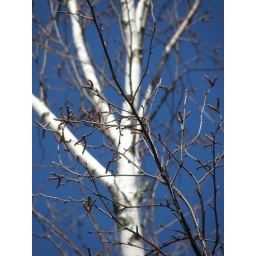
Love it against a bright blue sky